Finnish Steam Locomotive Class B1

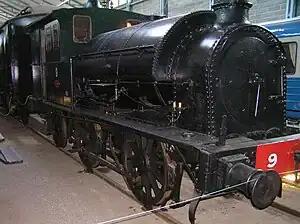
Class B1 Nº 9 at the Finnish Railway Museum

The Finnish Steam Locomotive Class B1 is an built by Beyer, Peacock & Company, at its Gorton Foundry in Manchester, England. Nine were constructed between 1868 and 1890. They were designed for use as shunting locomotives.